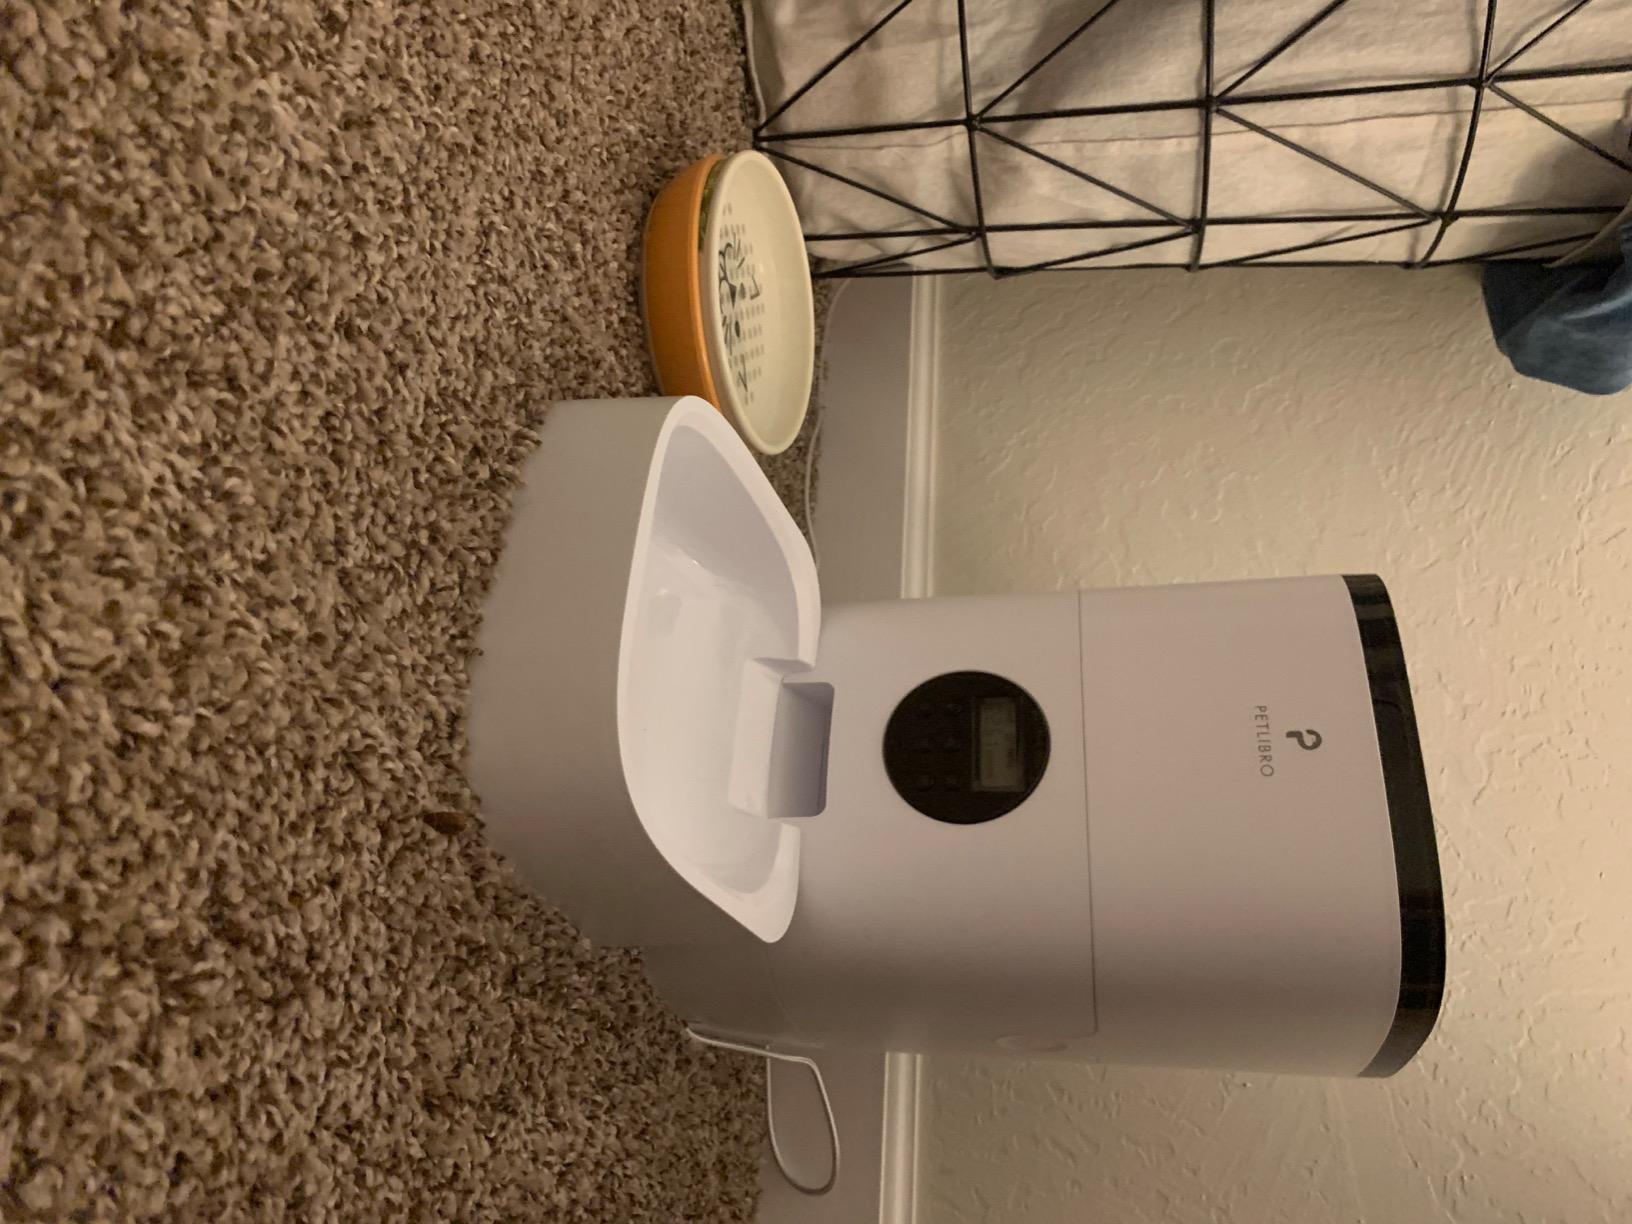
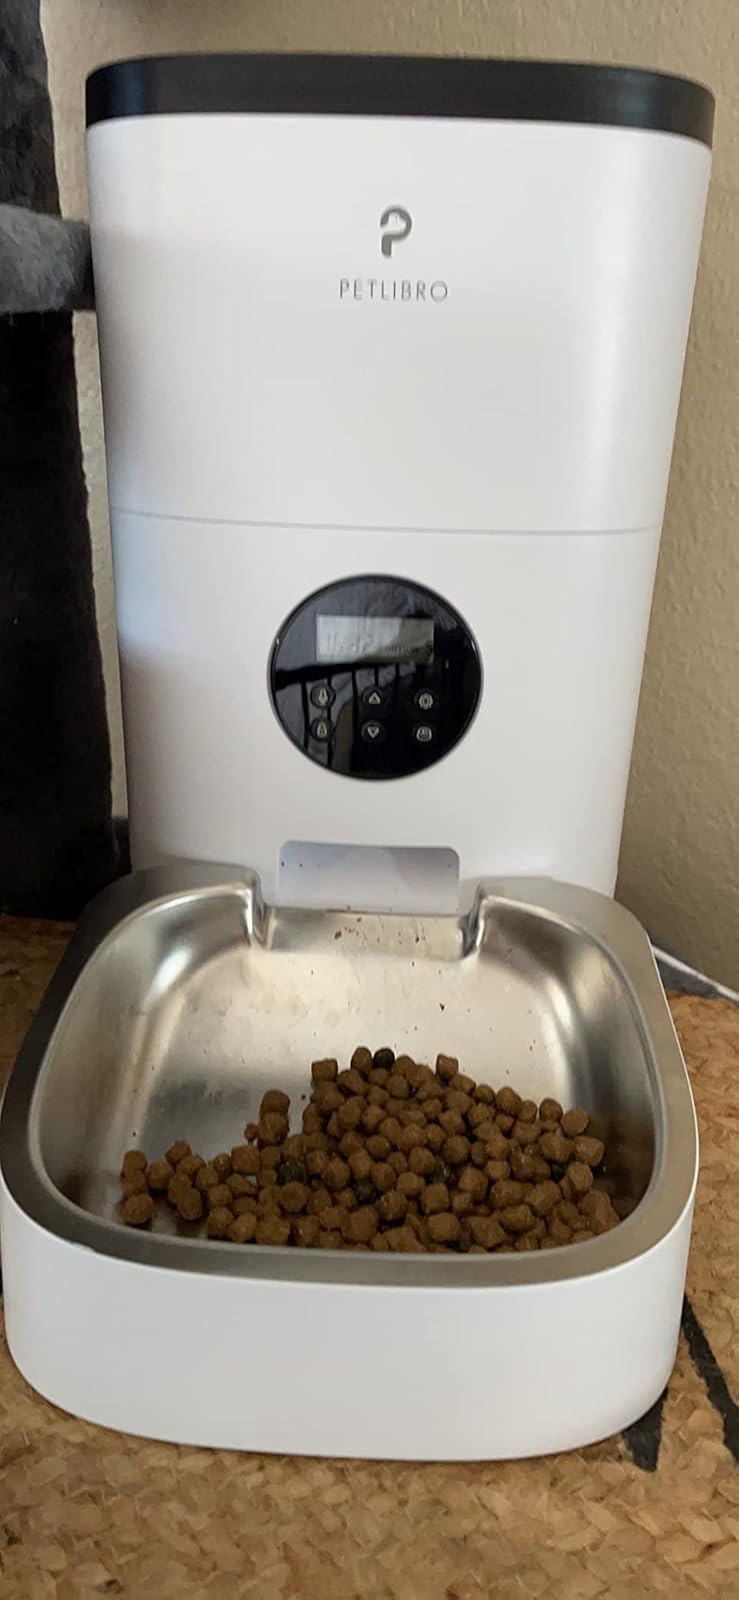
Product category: items_feeder
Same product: yes